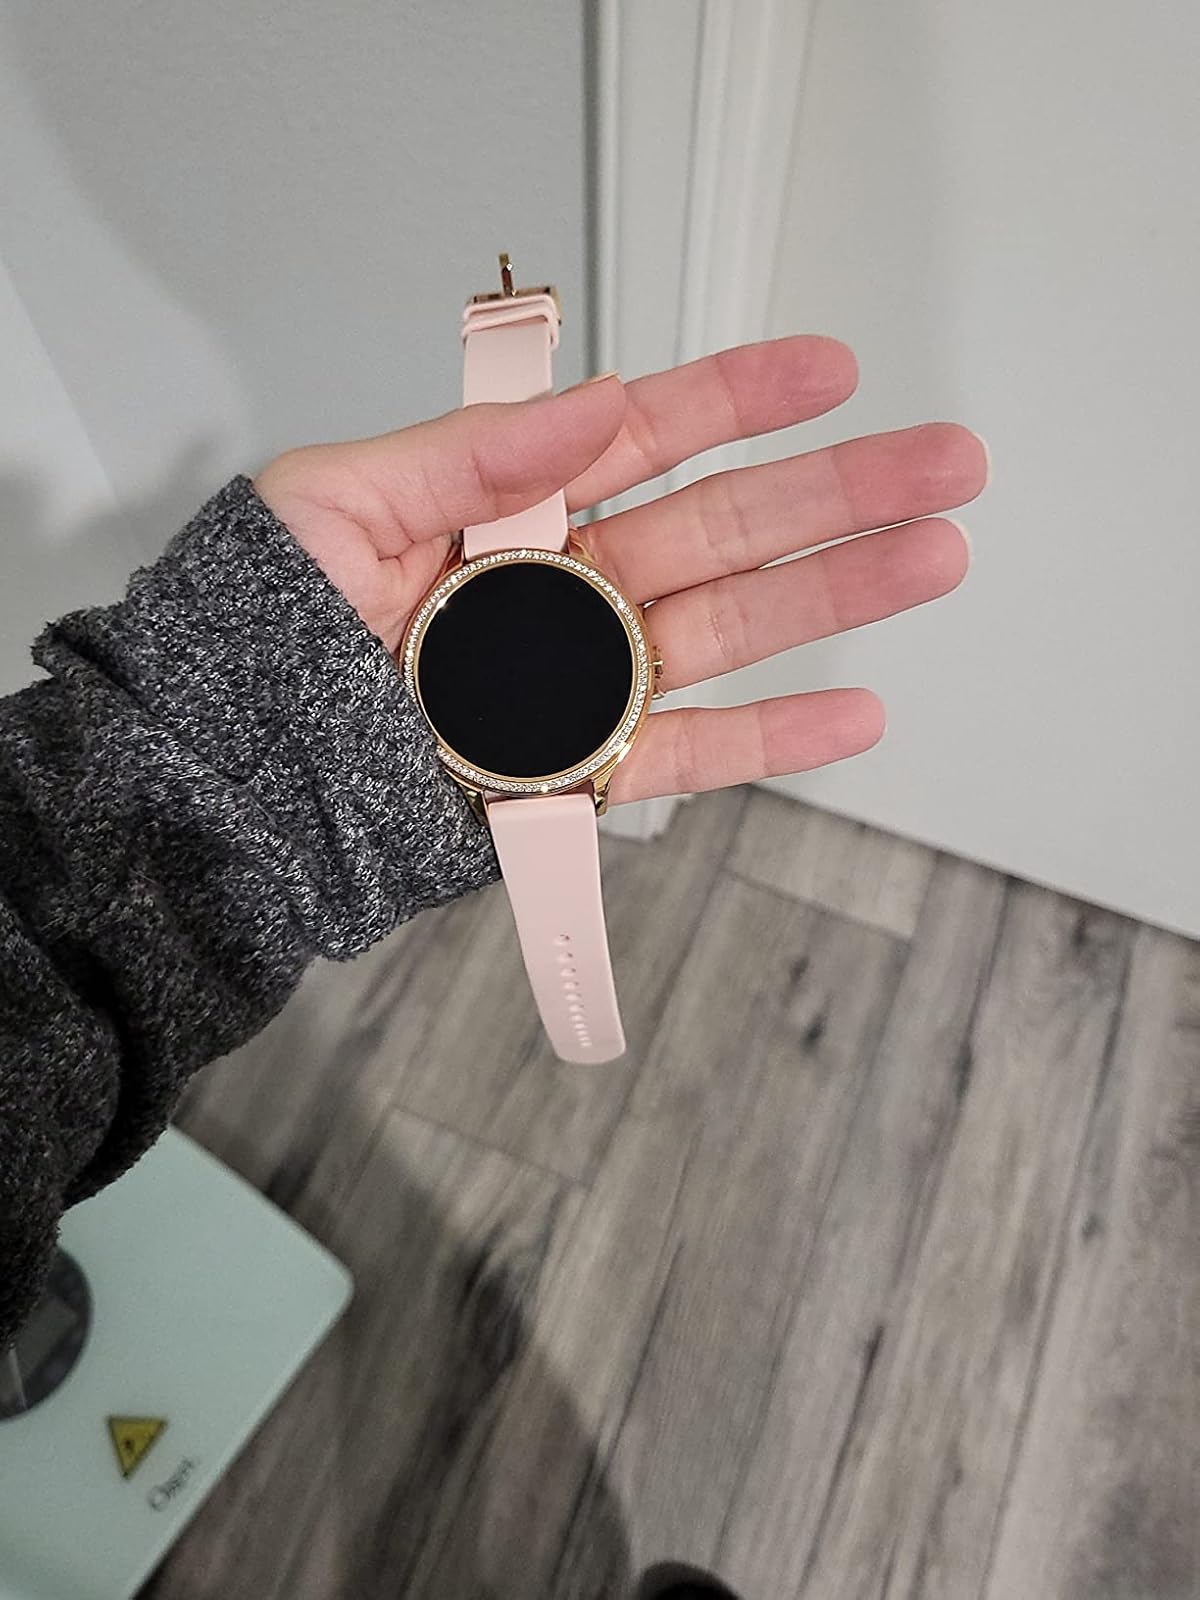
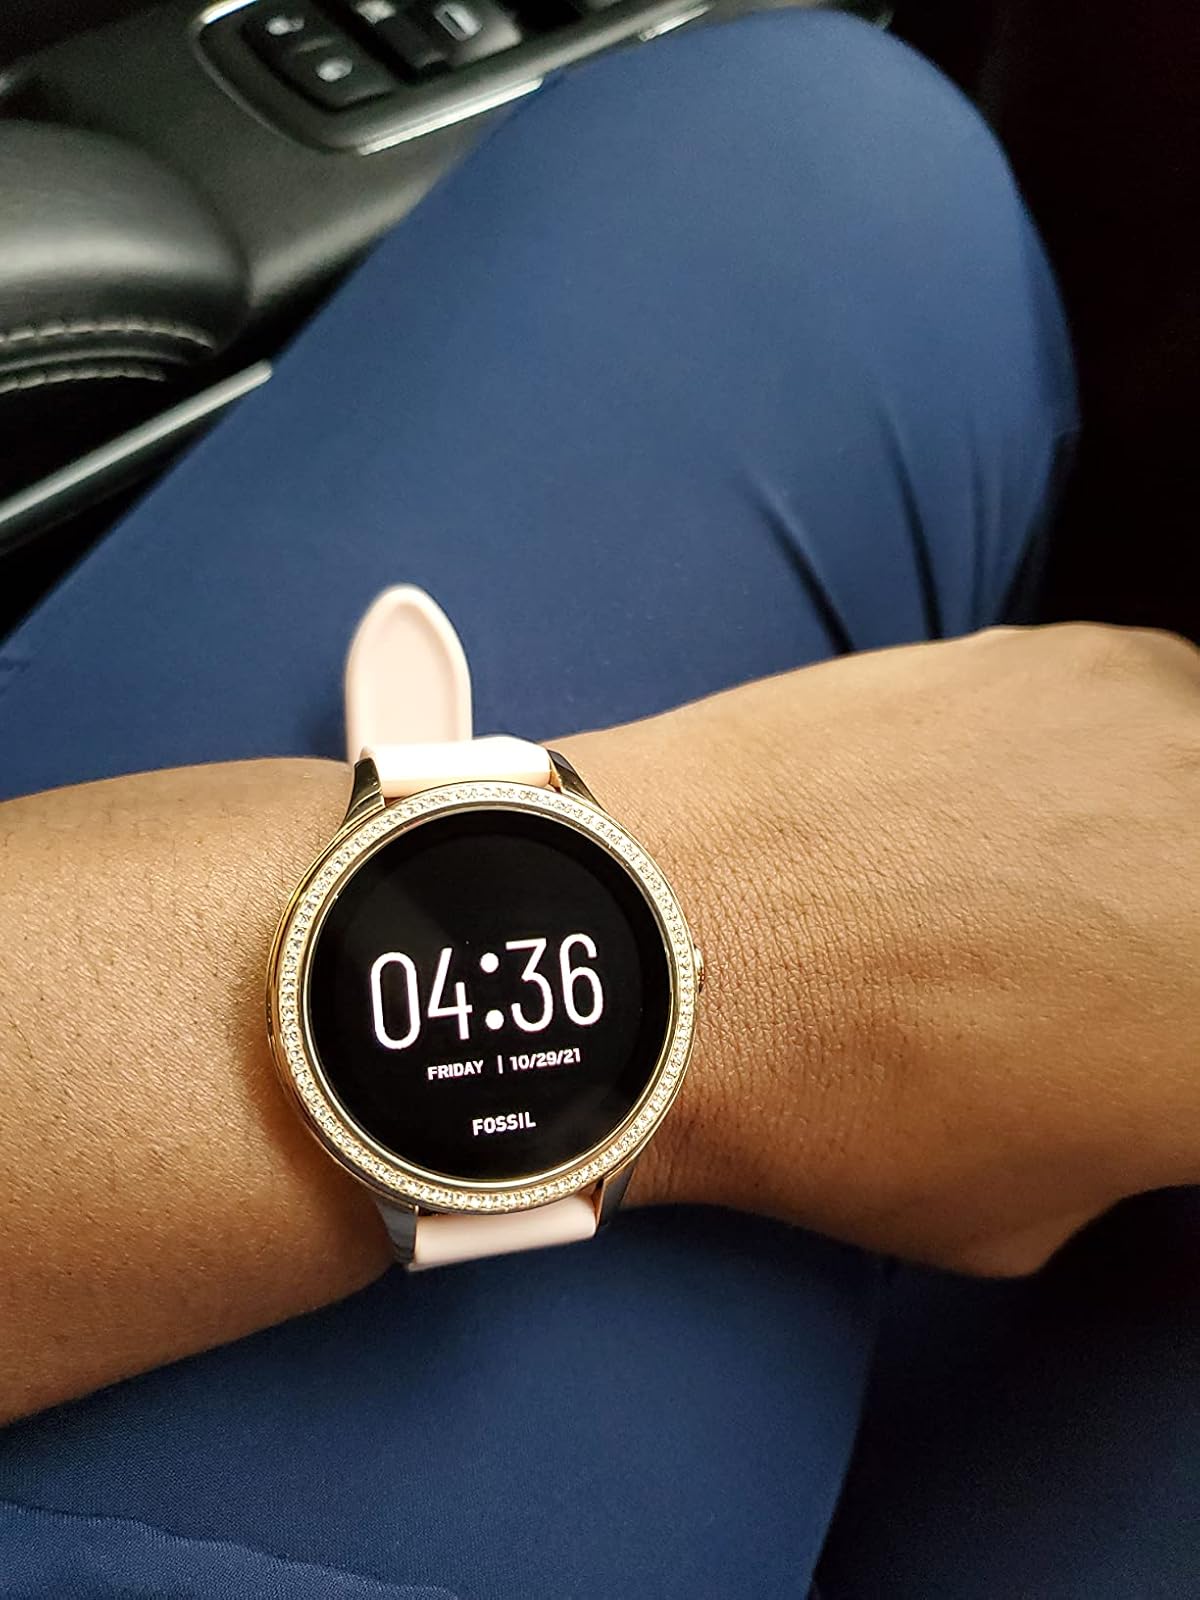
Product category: smartwatch
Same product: yes